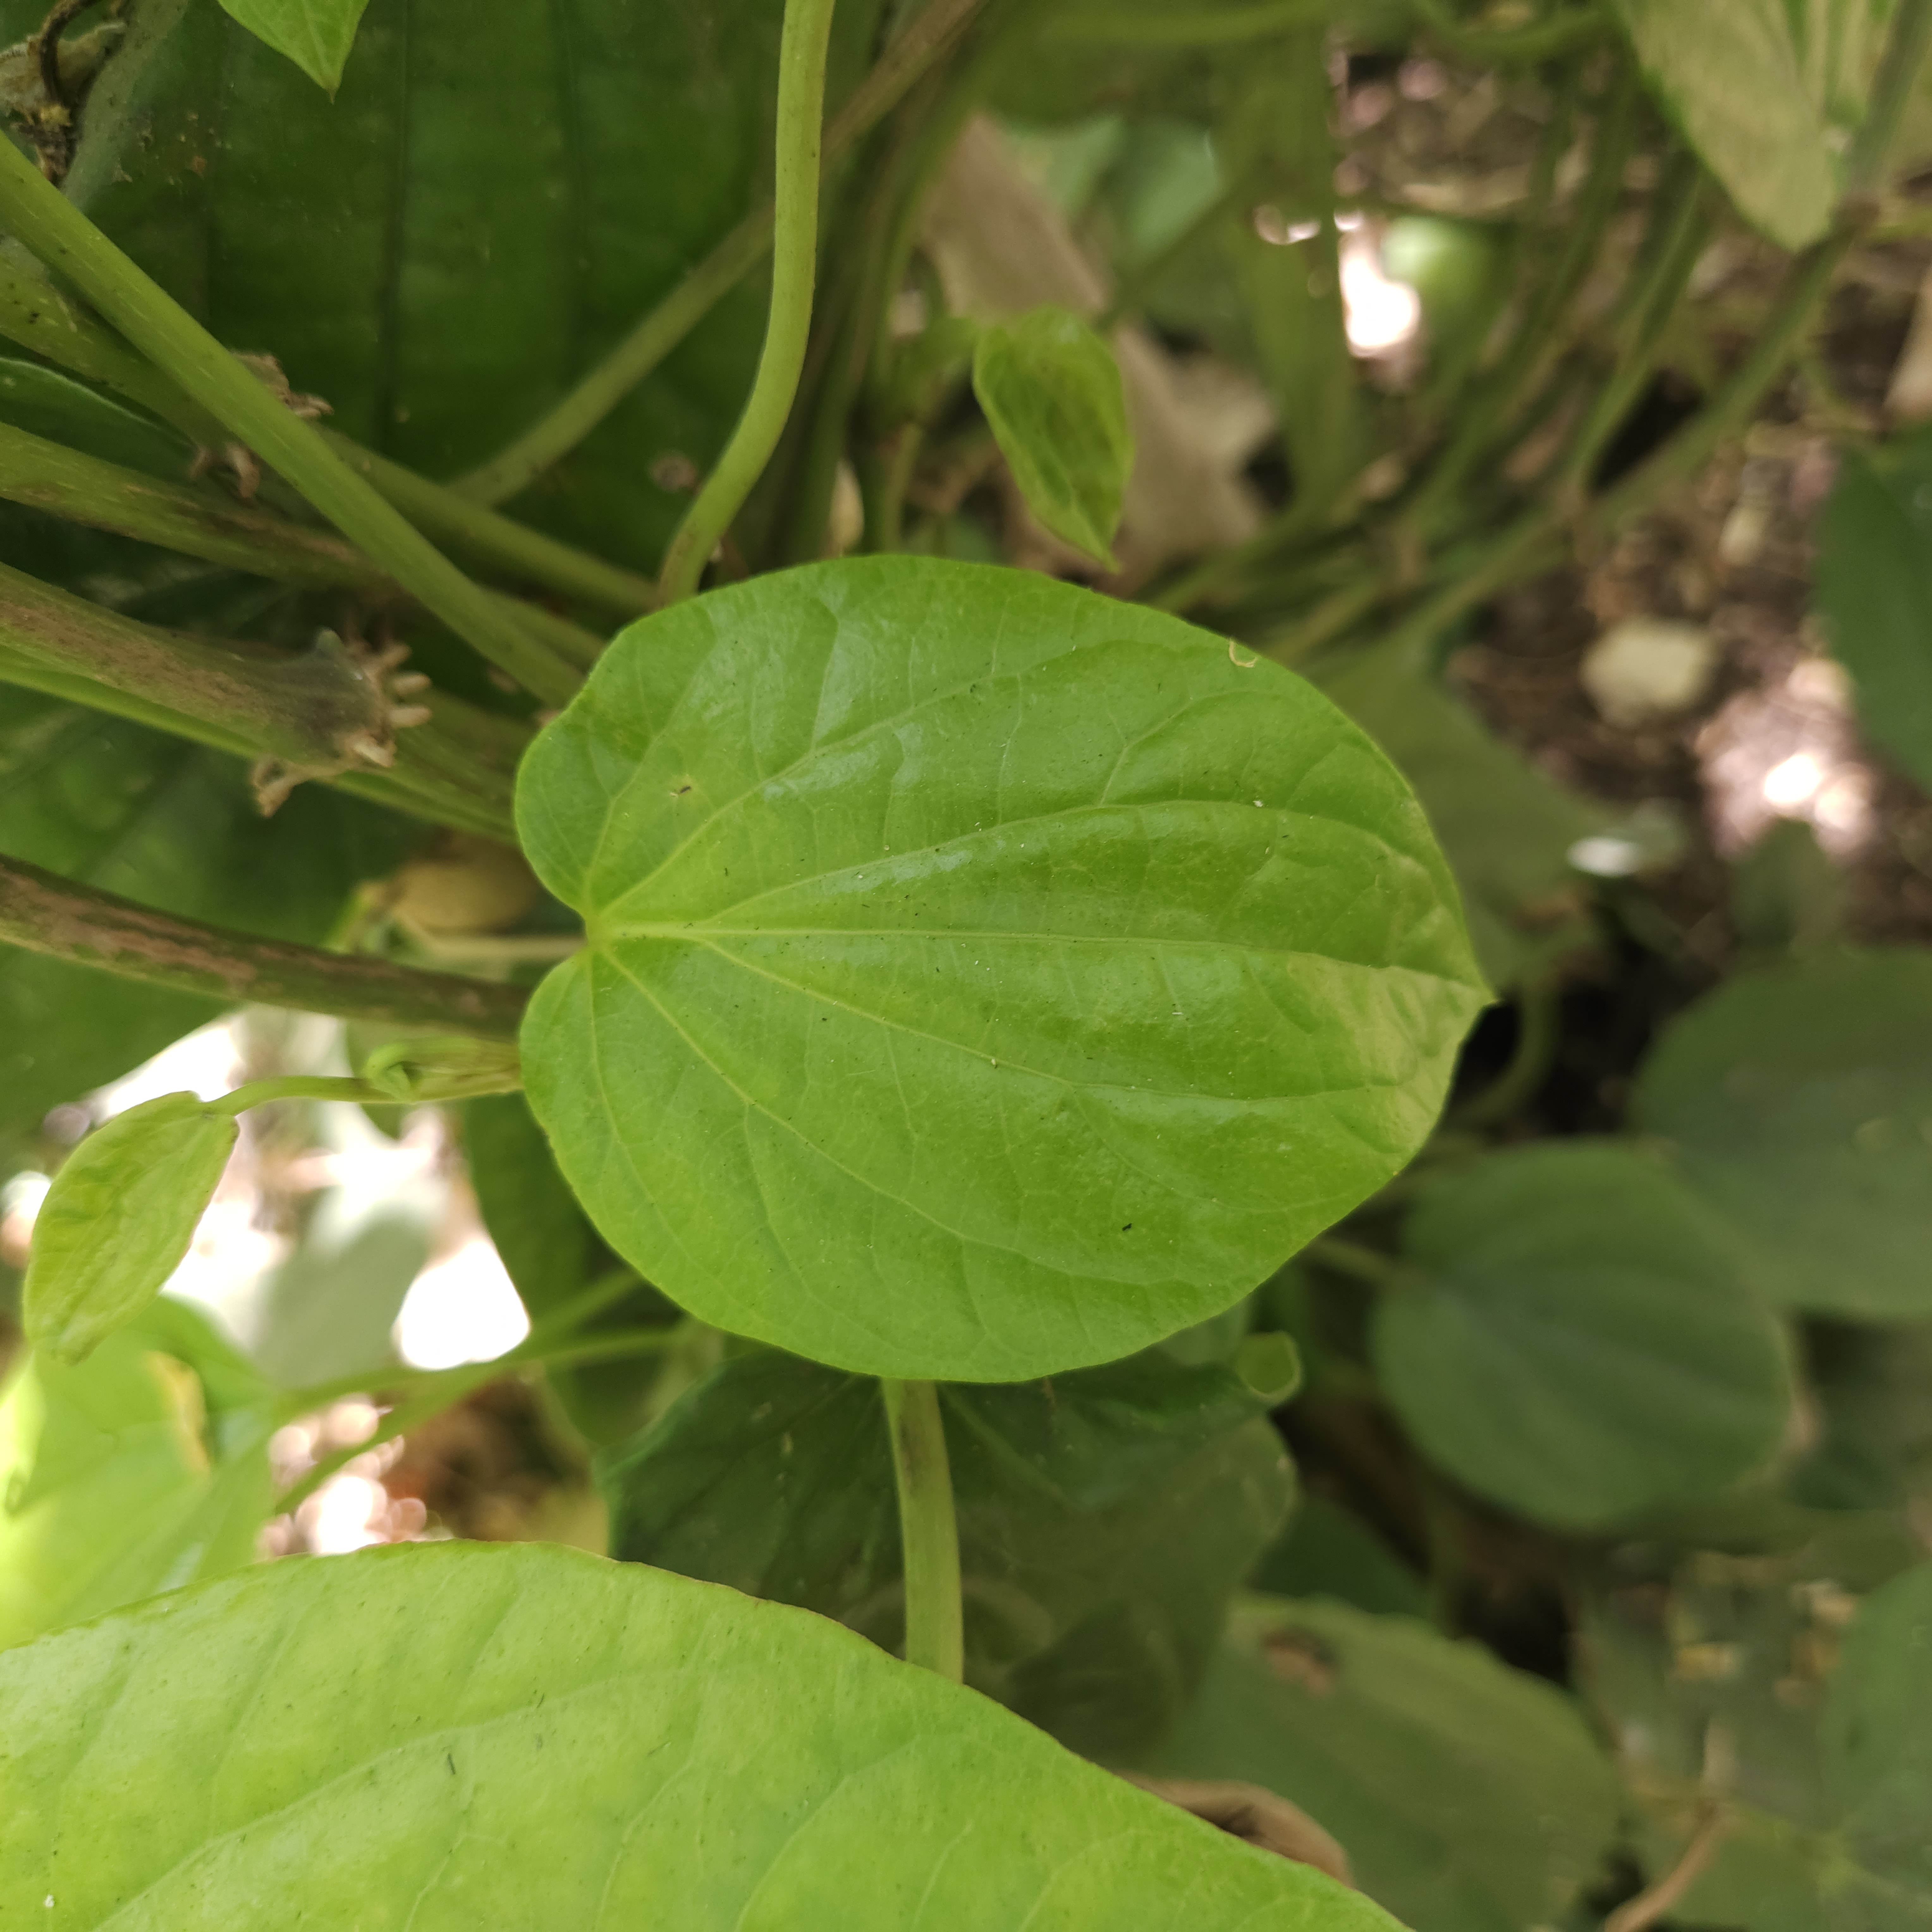
Label: Healthy